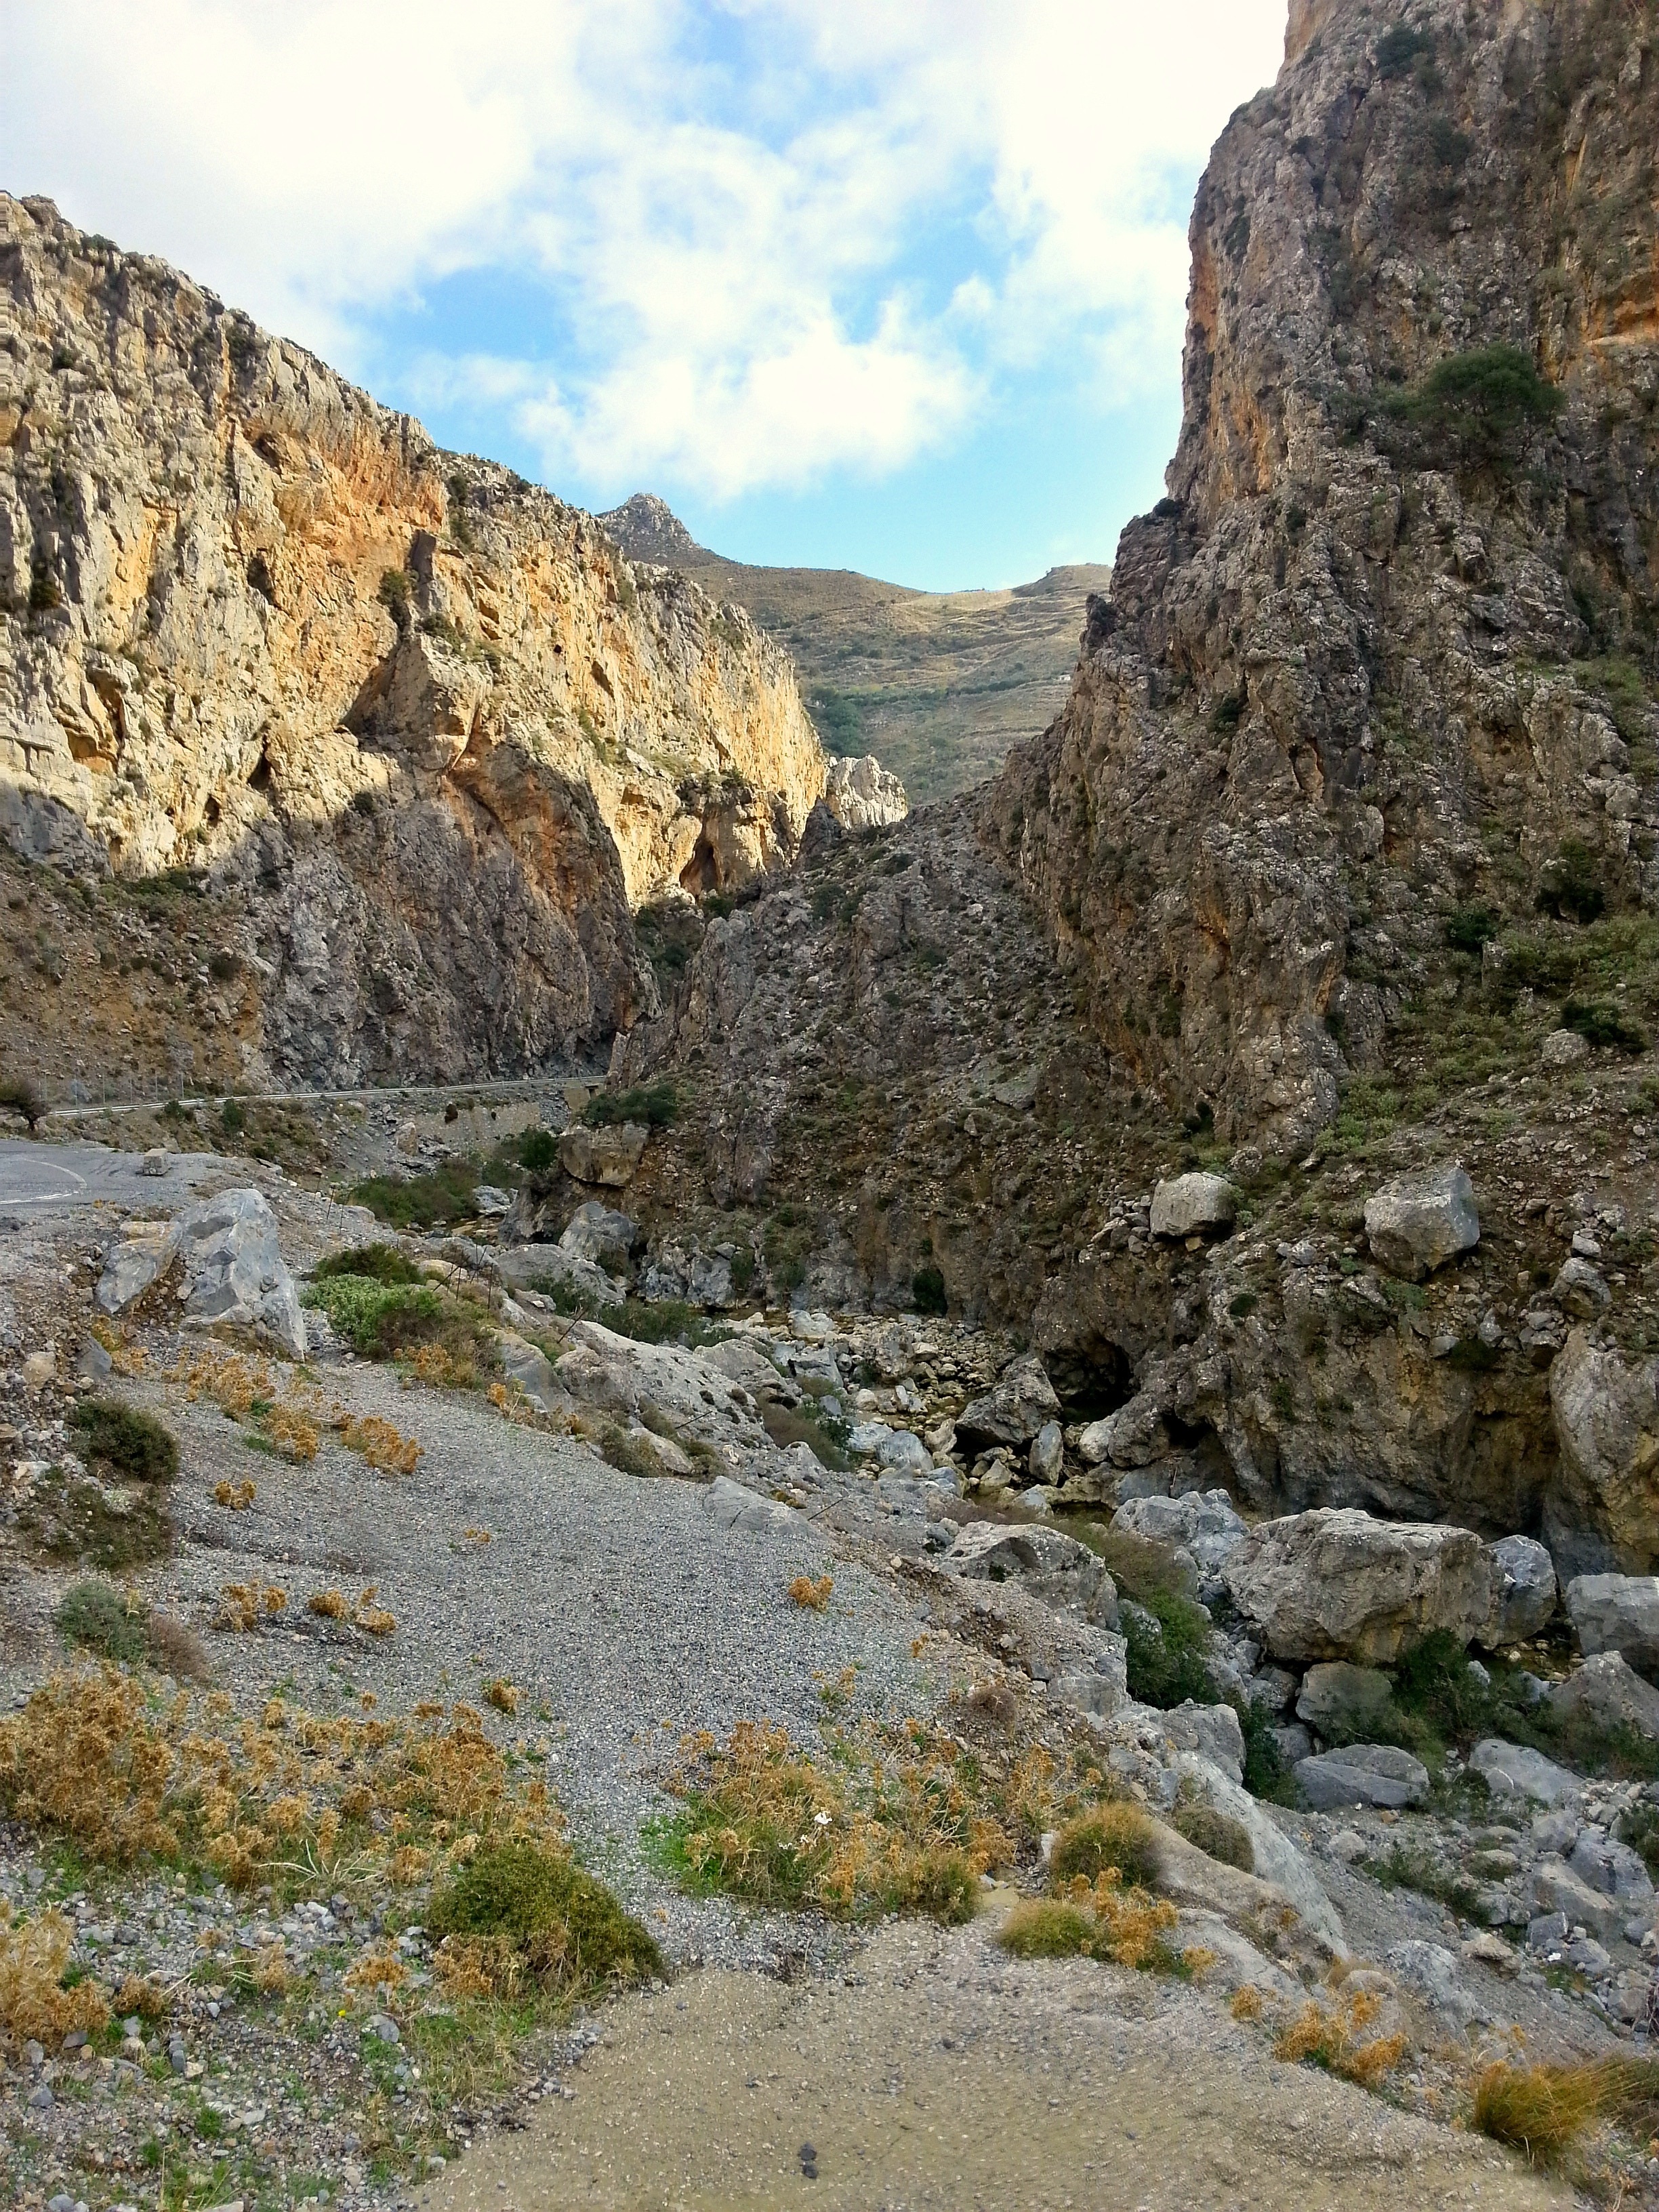
landscape, nature, rock, wilderness, walking, mountain, hiking, trail, adventure, valley, mountain range, formation, cliff, canyon, terrain, national park, ridge, geology, badlands, ravine, plateau, greece, crete, wadi, landform, mountain pass, geographical feature, mountainous landforms